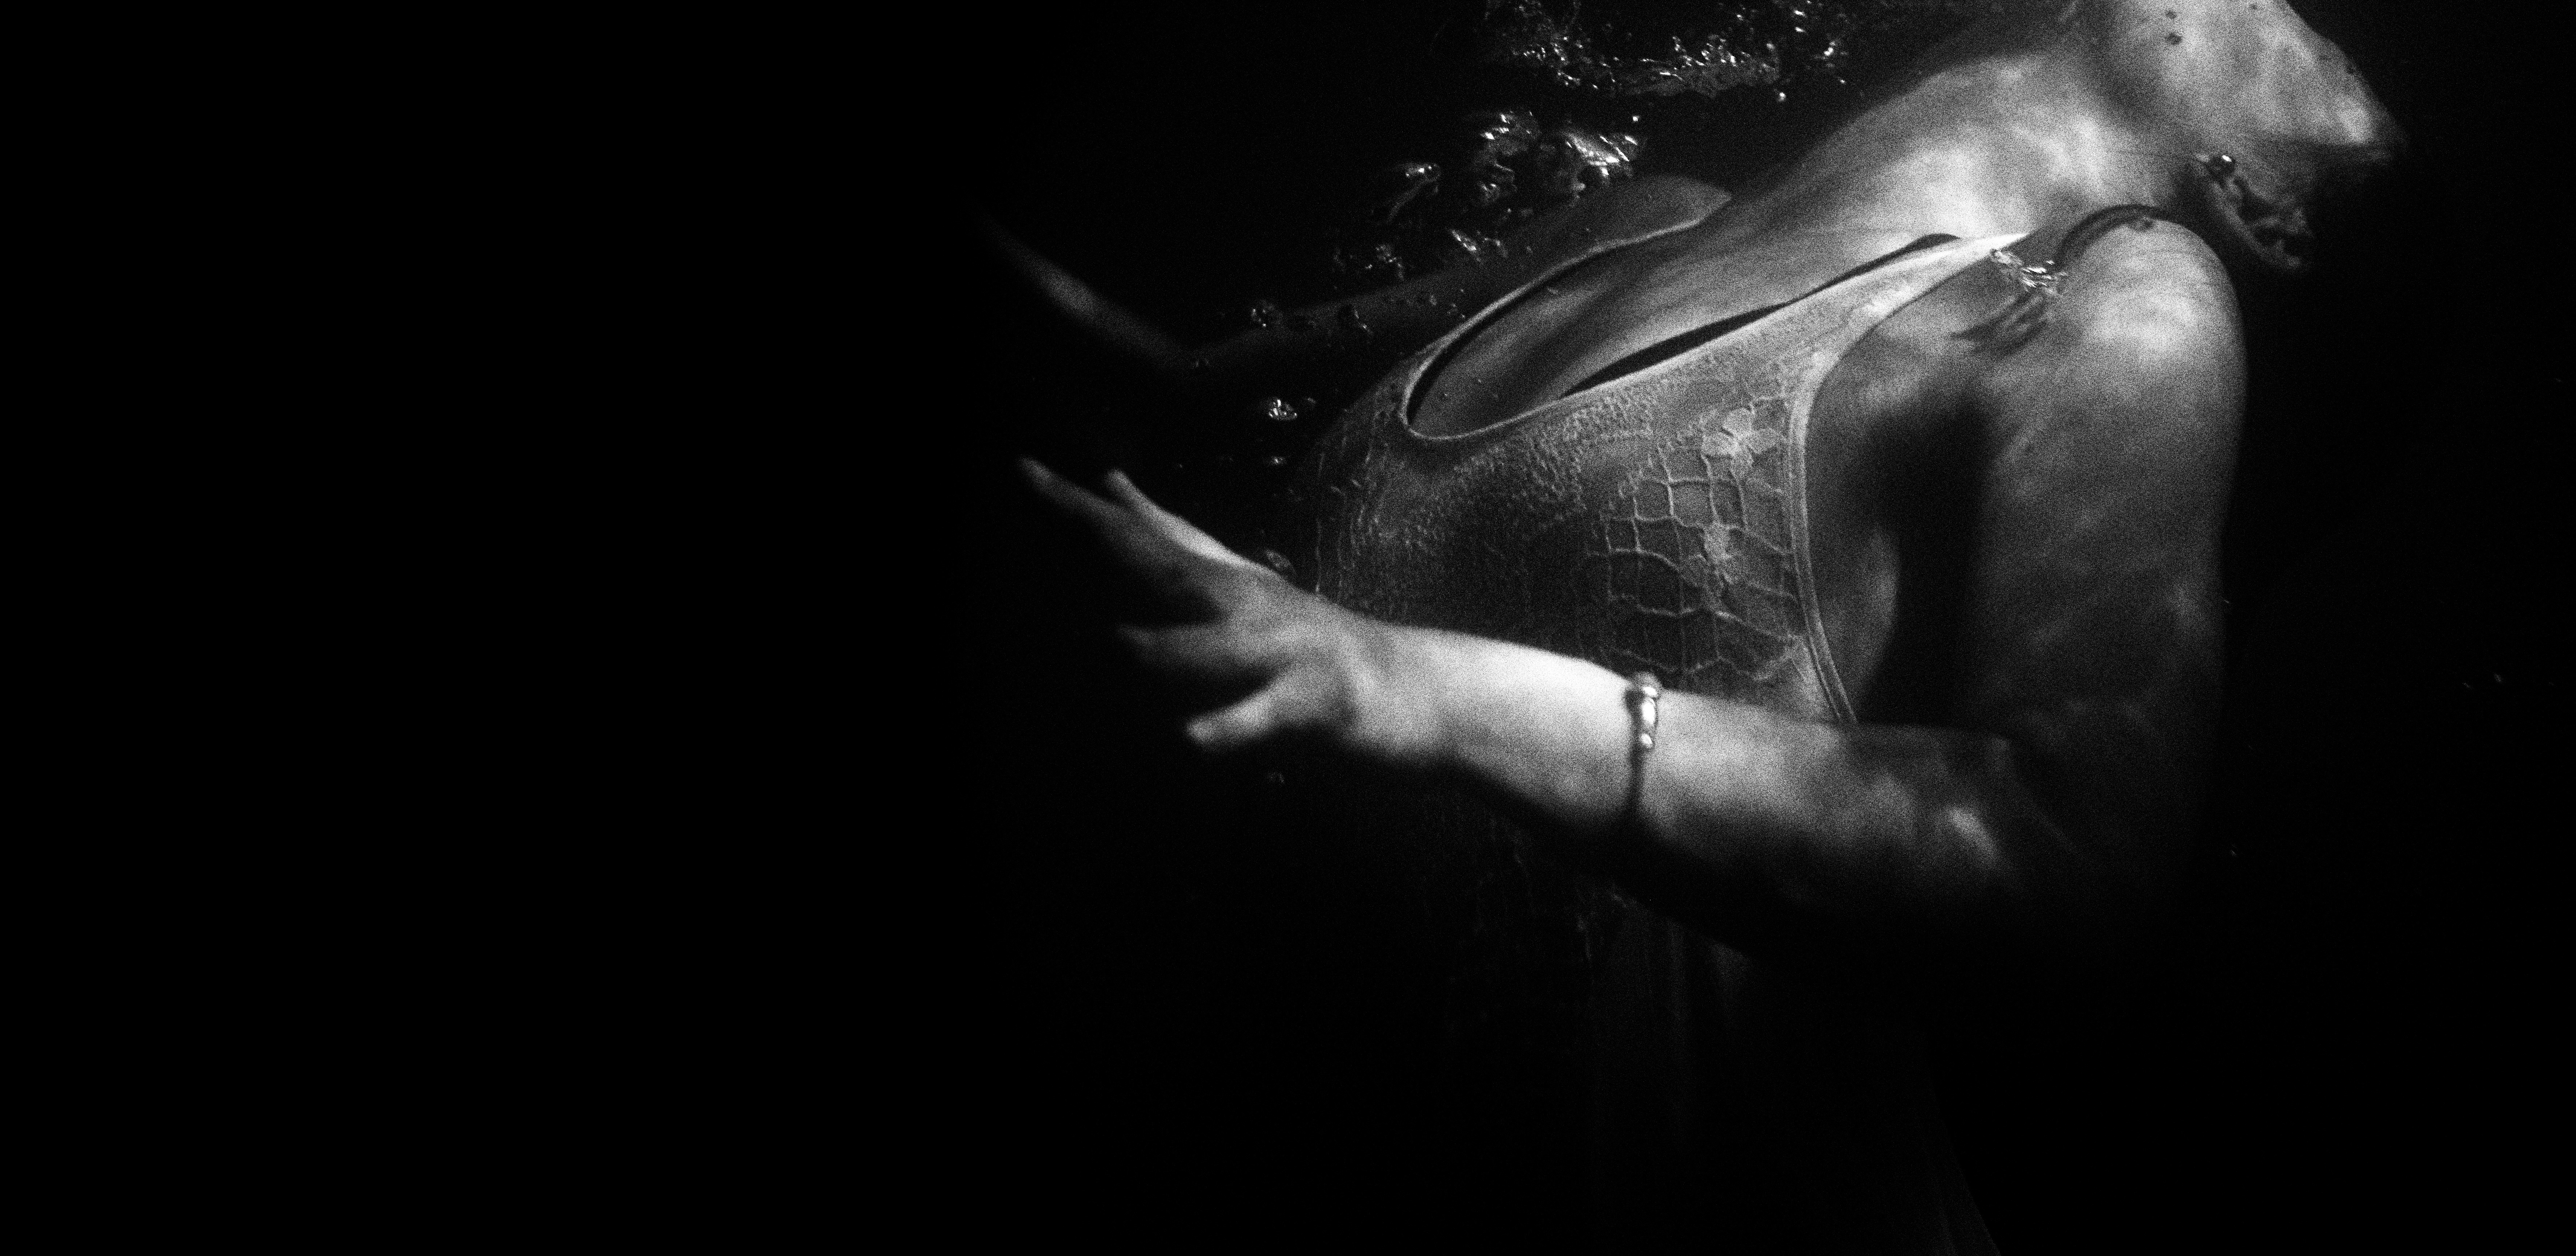
hand, light, black and white, woman, photography, underwater, drowning, darkness, black, monochrome, monochrome photography